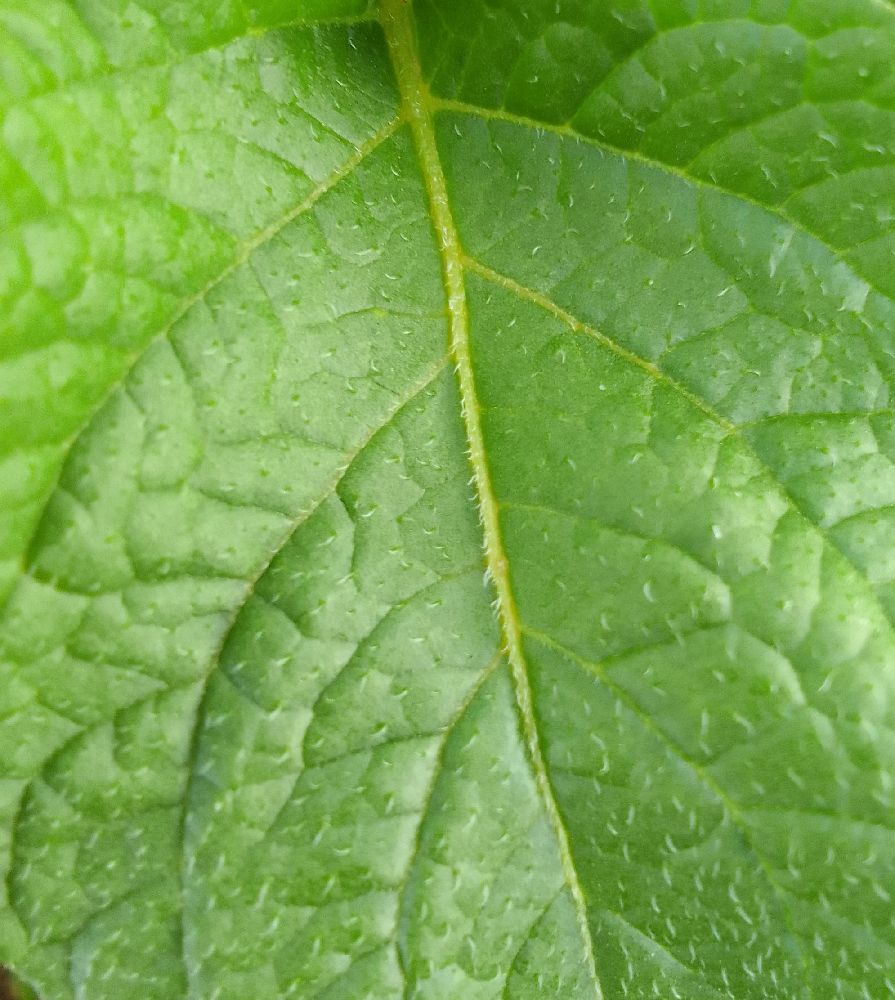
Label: Healthy